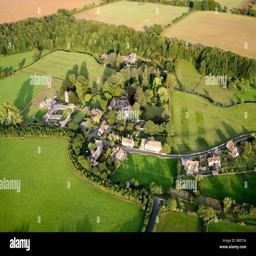
an aerial view of the village from the west